Emma de la Barra

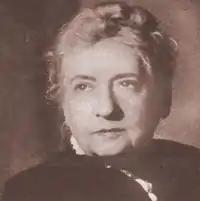
Emma de la Barra

Emma de la Barra, known by the pseudonym César Duáyen, (1861-1947) was an Argentine writer, best known for her novels "Stella" (1905) and "Mecha Iturbe" (1906) which were praised for their portrayal of modern women. She is closely associated with the Costumbrismo movement. "Stella" became the first best-seller in the country, and in 1943 it was adapted into a film starring Zully Moreno as the character of Stella. Other notable works include "El Manantial" (1908), "Eleonora" (1933) and "La dicha de Malena" (1943).